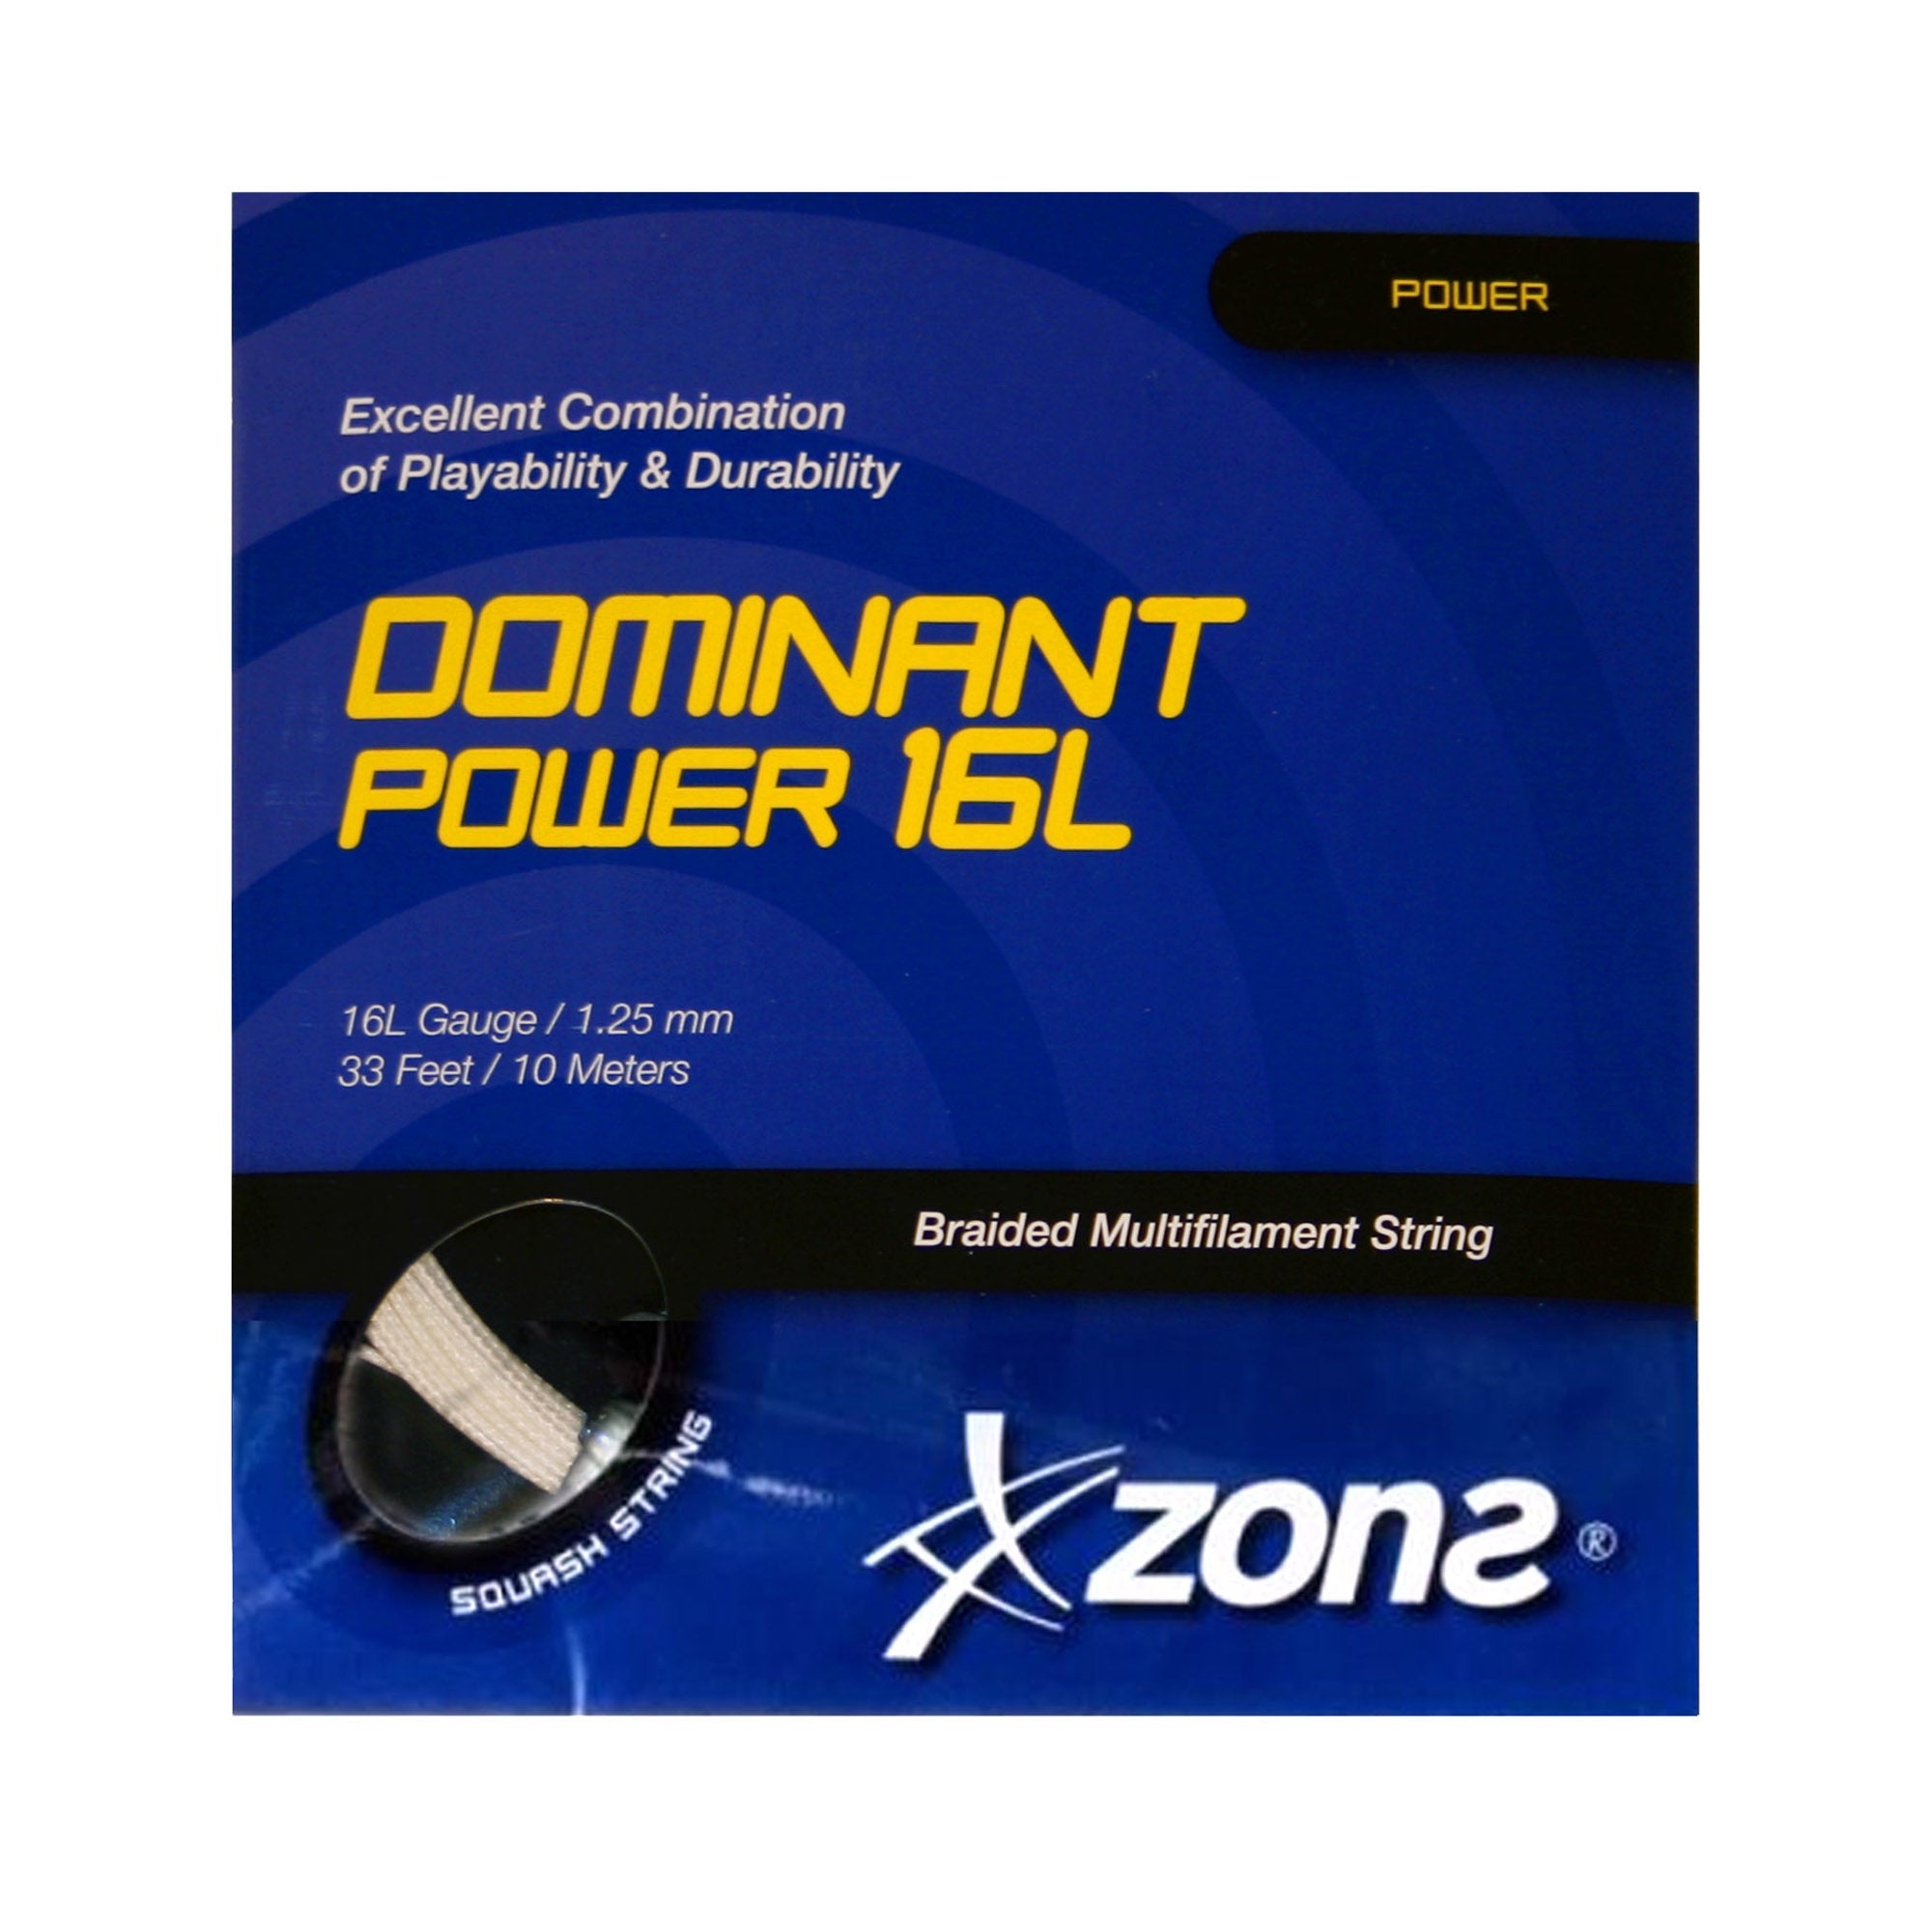
Dominant Power 16L/1.25Mm - Set
Características: Color: Blanco Grosor: 16L - 1.25 mm. Metros: 10 m / 33 ft. Tipo: Multifilamento Color: Blanco
Brand: Sporting Brands
Category: Sporting Goods > Athletics > Racquetball & Squash > Racquetball & Squash Balls